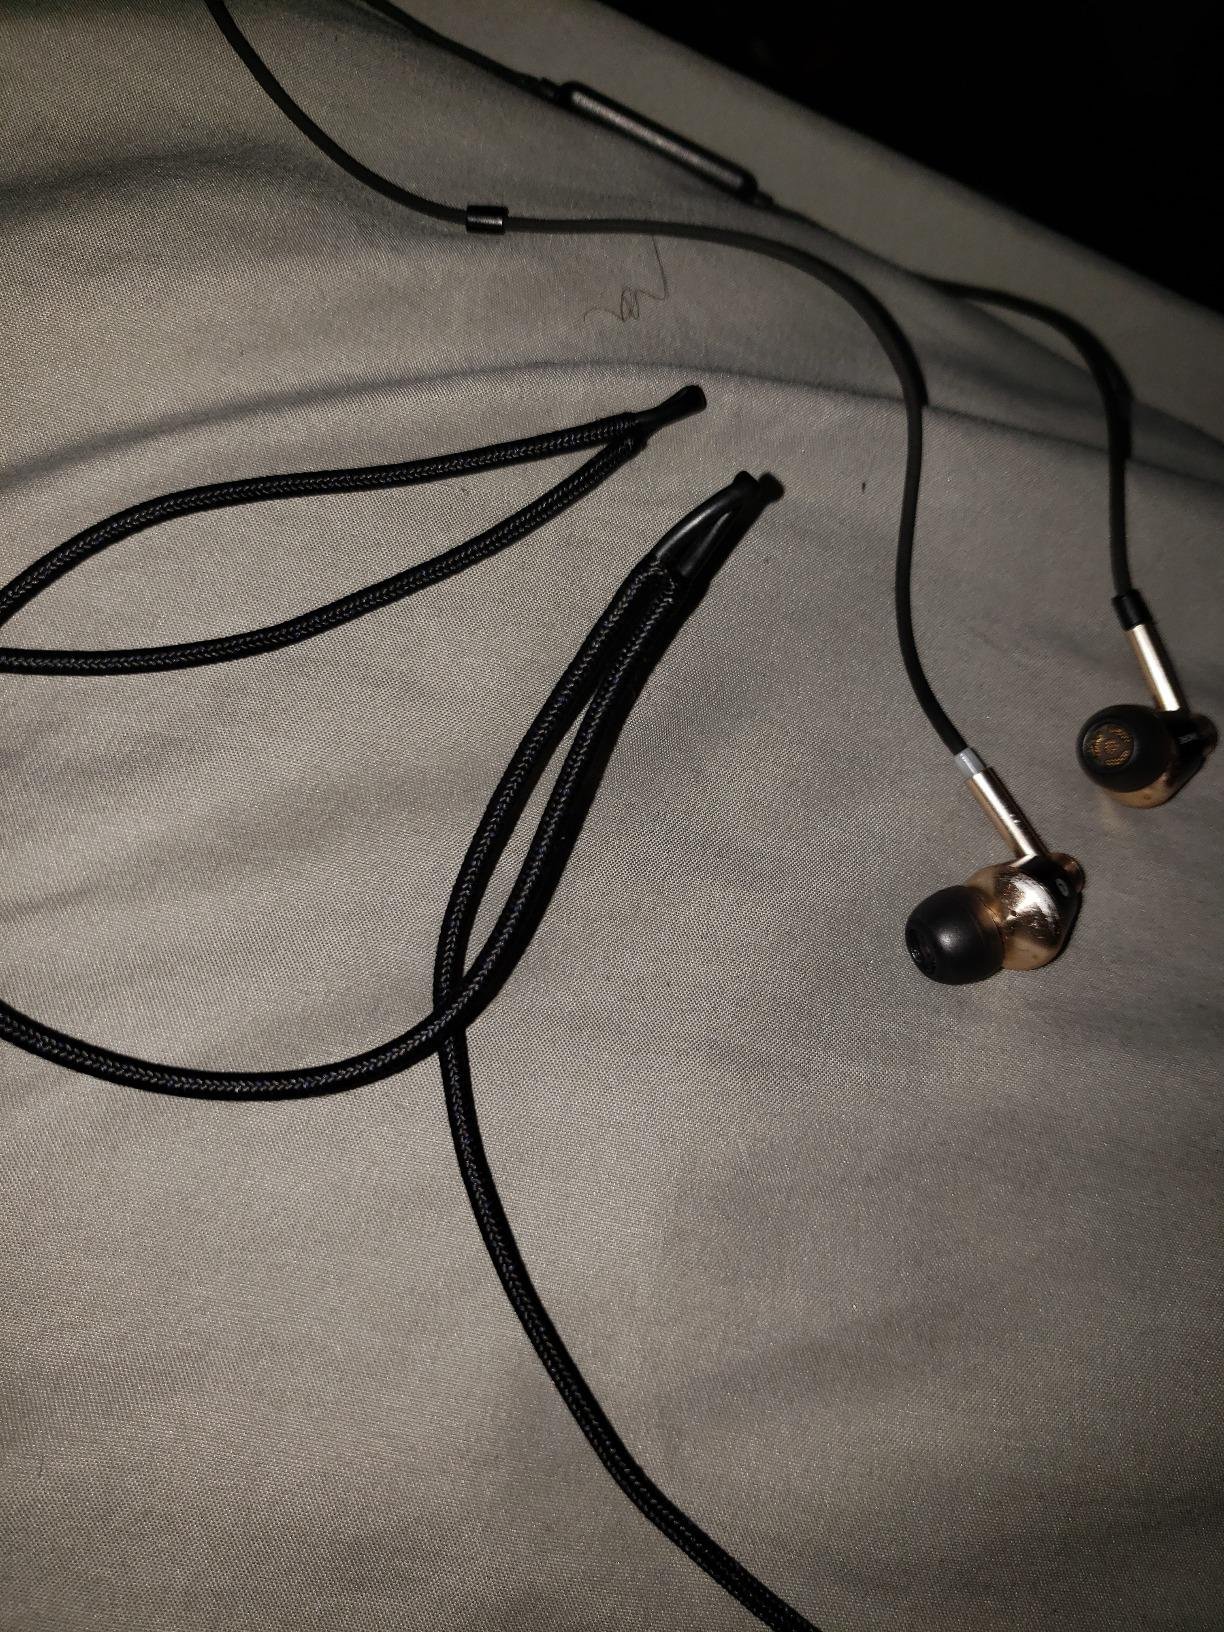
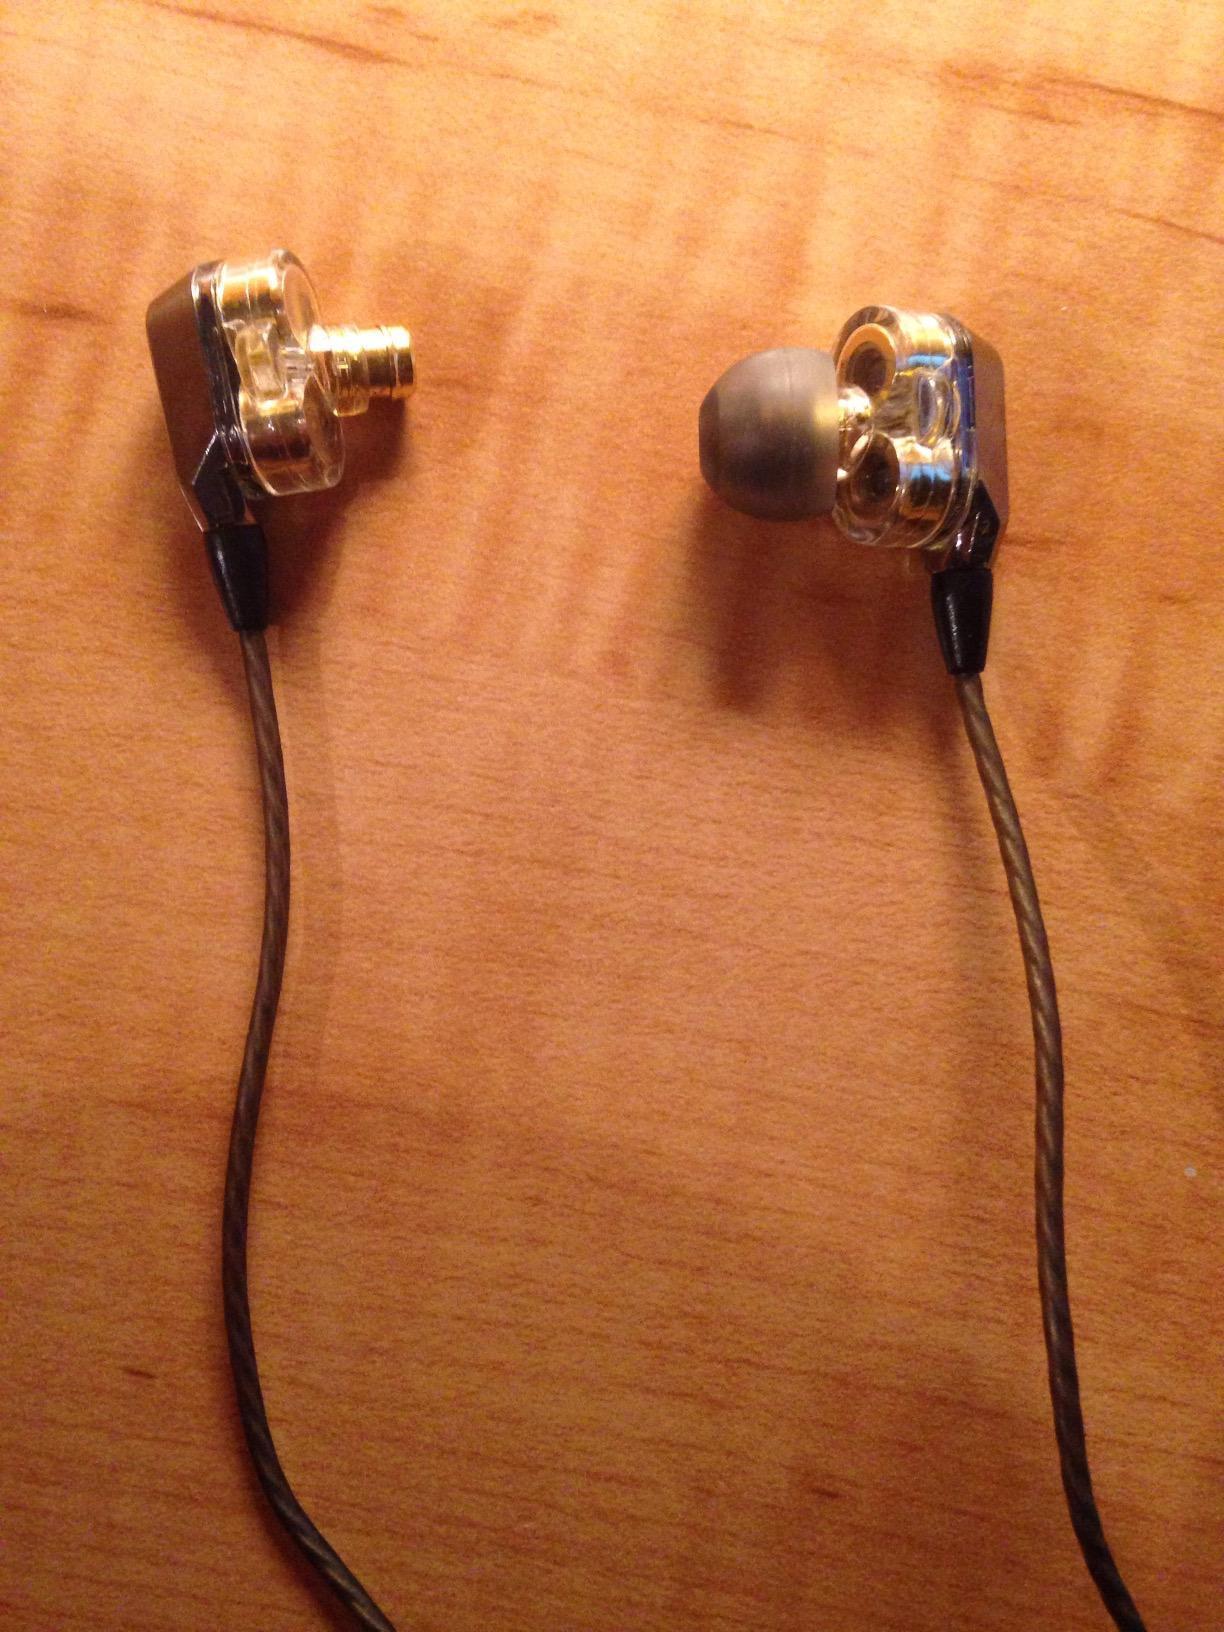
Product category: headphones
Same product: no